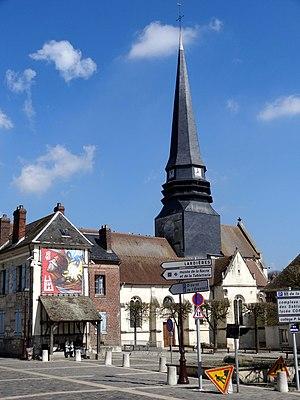
Église Saint-Lucien de Méru - voir titre.
L'église Saint-Lucien est une église catholique paroissiale située à Méru, dans l'Oise, en région des Hauts-de-France, en France. C'est un vaste édifice issu de plusieurs campagnes de construction entre la fin du XIᵉ siècle et 1678, qui se caractérise par une nef lambrissée de six travées d'une facture simple, bordée par un bas-côté Renaissance au sud et un bas-côté moderne au nord, et débouche à l'est sur la base du clocher roman remaniée à la période gothique. Aucun élément roman ne subsiste à l'intérieur de l'église, et à l'extérieur, le clocher de 1511 avec sa haute flèche en charpente de 1511 dissimule la vieille tour, excepté la face ouest de son dernier étage. Comme particularité, la base du clocher ne communique pas avec les deux croisillons ajoutés au XVIᵉ siècle, dont celui du sud se prolonge vers l'est par une petite chapelle. À l'est, un chœur gothique de deux travées, terminé en chevet plat, fait suite à la base du clocher. Mal visible depuis la nef, il constitue toutefois la partie la plus remarquable de l'église, et n'a que peu évolué depuis sa construction pendant les années 1220 / 1230.